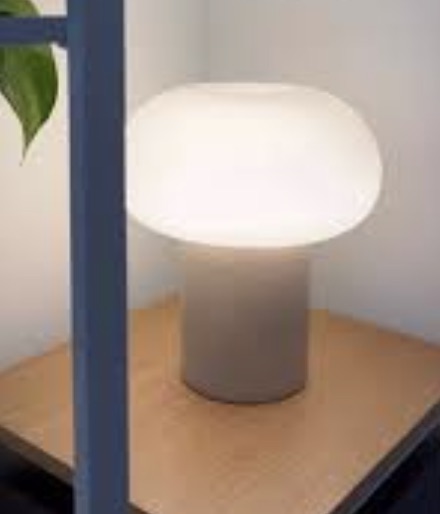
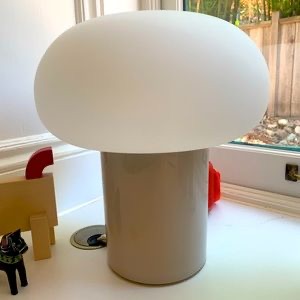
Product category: misc
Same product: yes